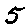
Label: 5